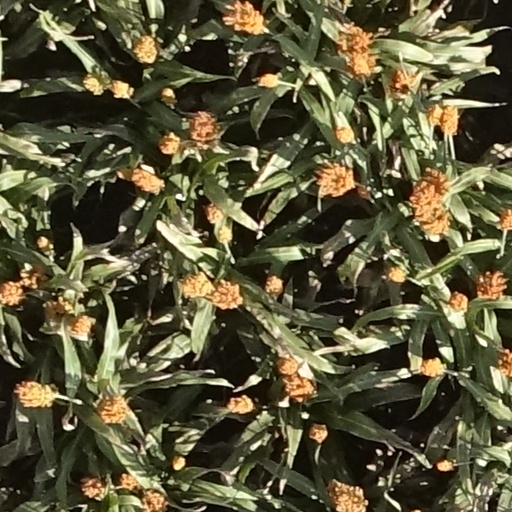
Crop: sorghum